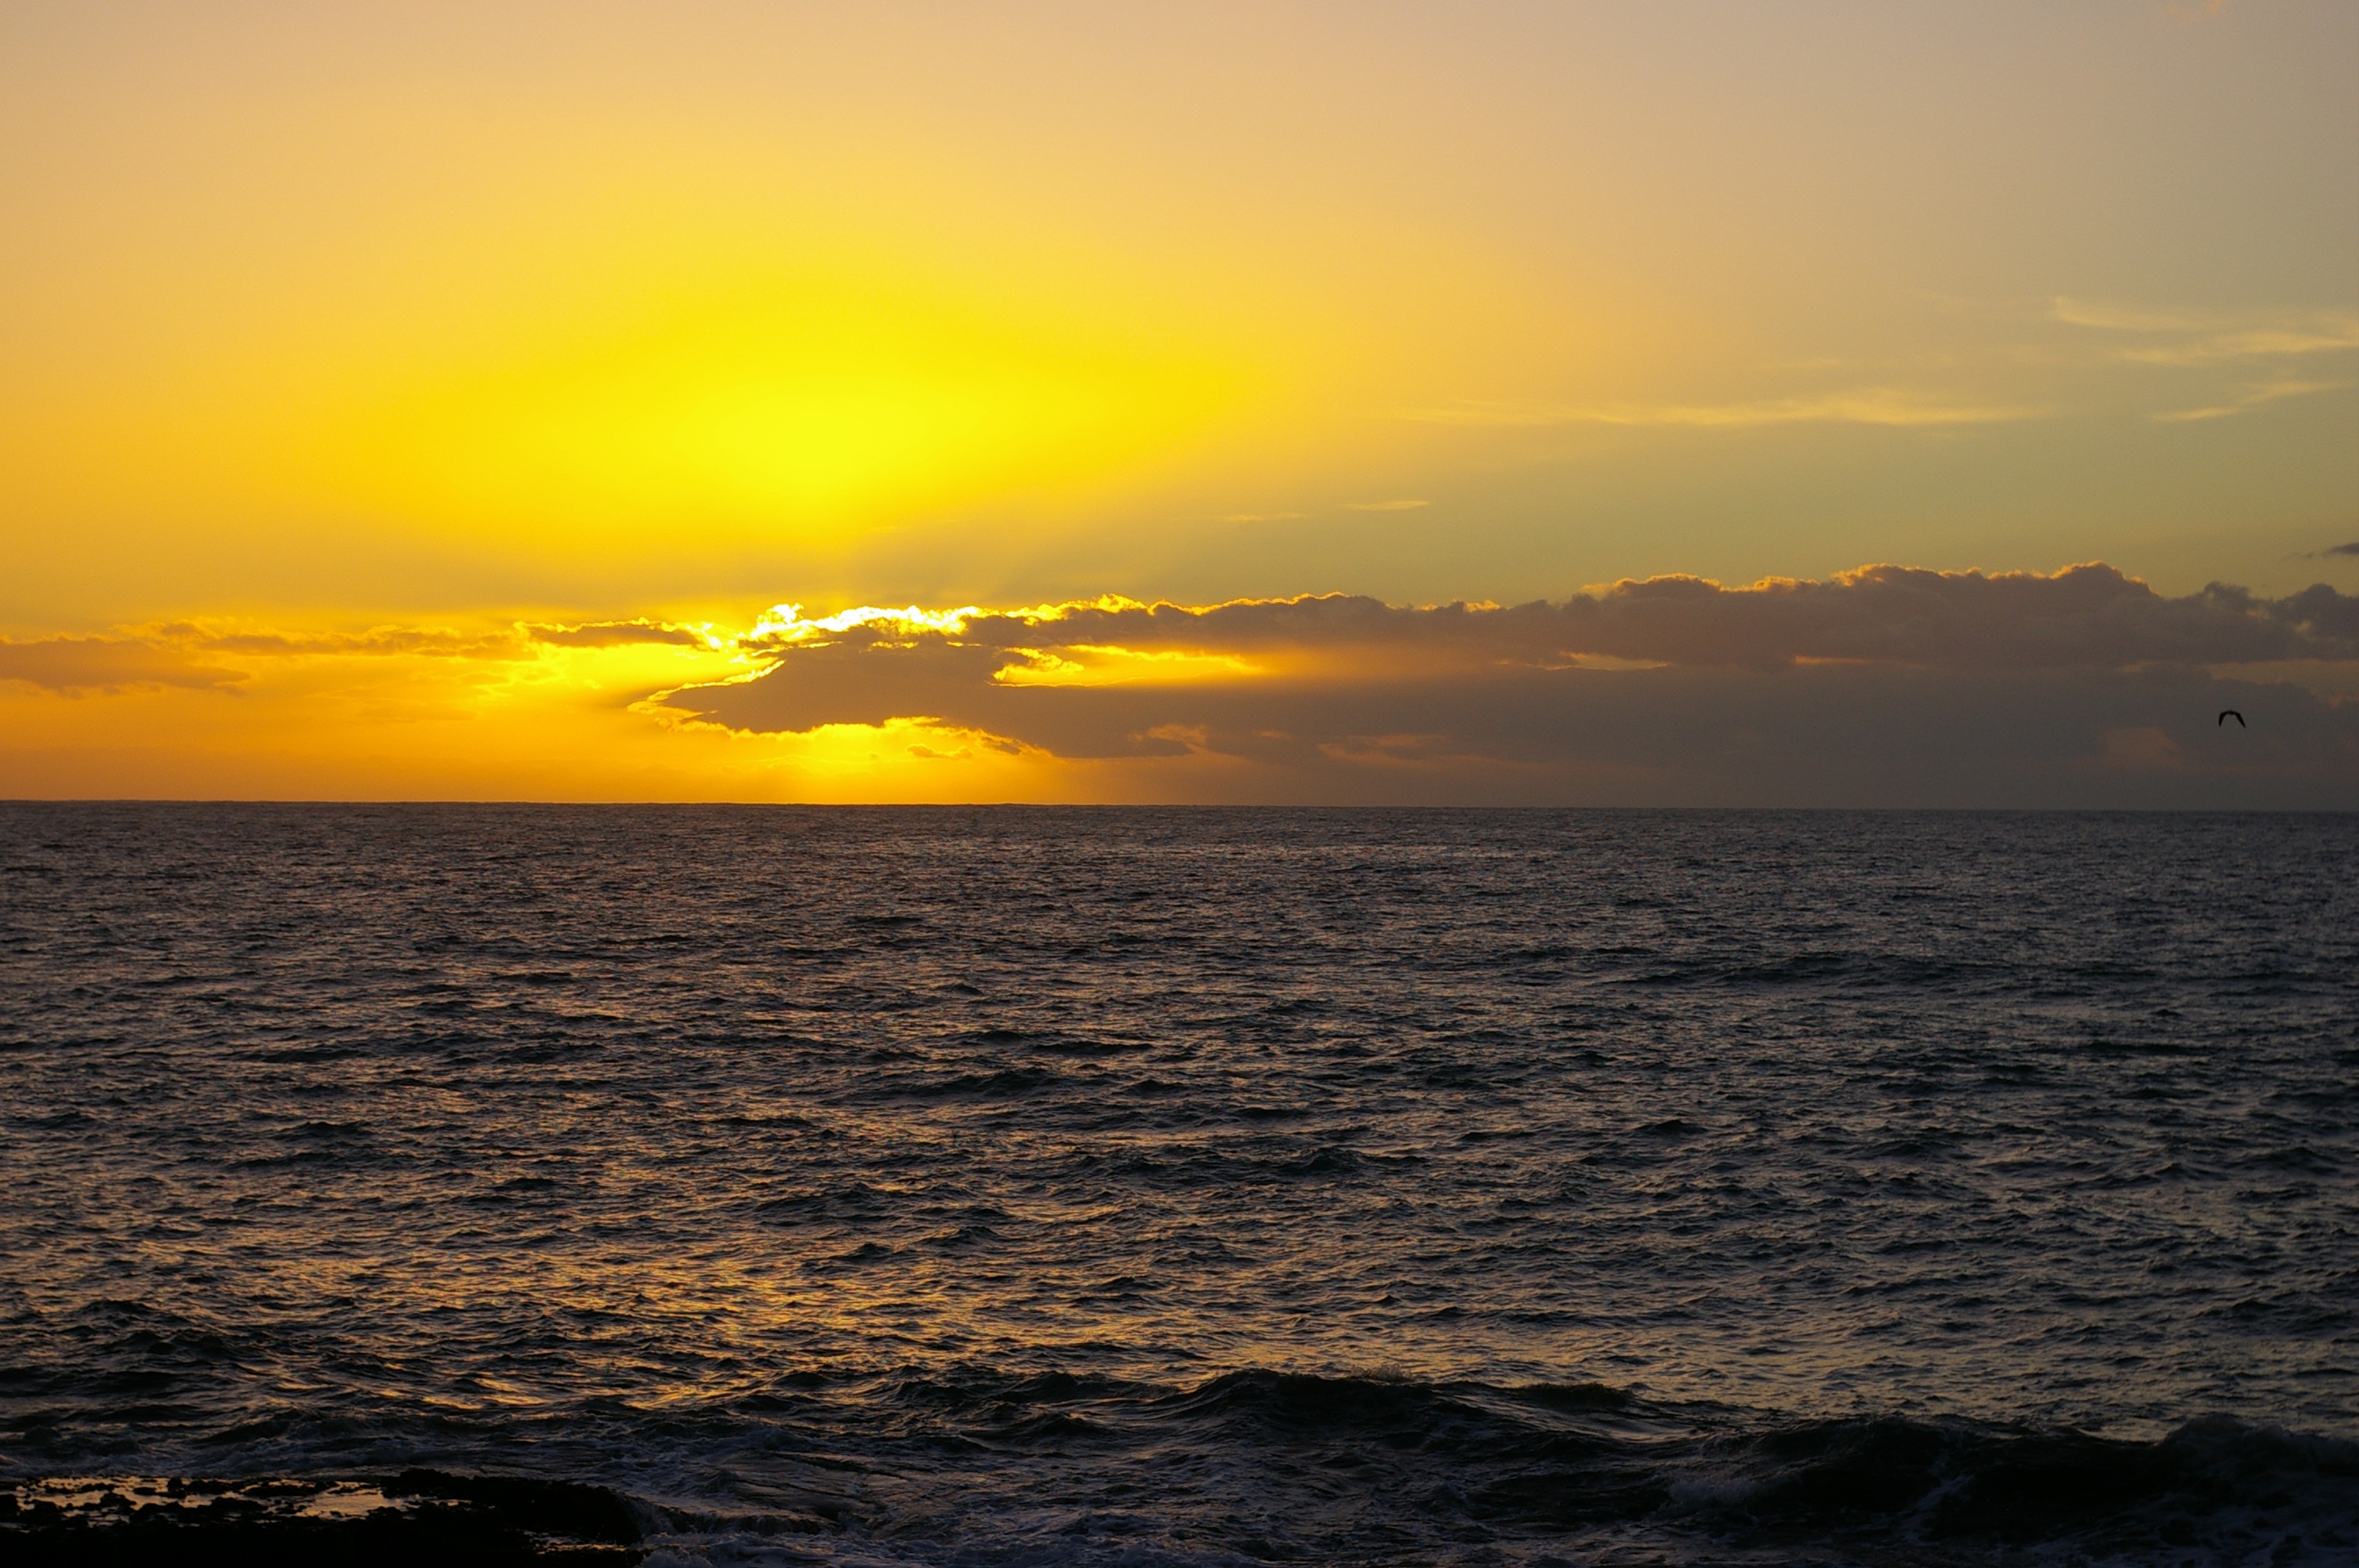
beach, sea, coast, ocean, horizon, cloud, sun, sunrise, sunset, sunlight, morning, shore, wave, dawn, dusk, evening, bay, body of water, tenerife, afterglow, canary islands, wind wave